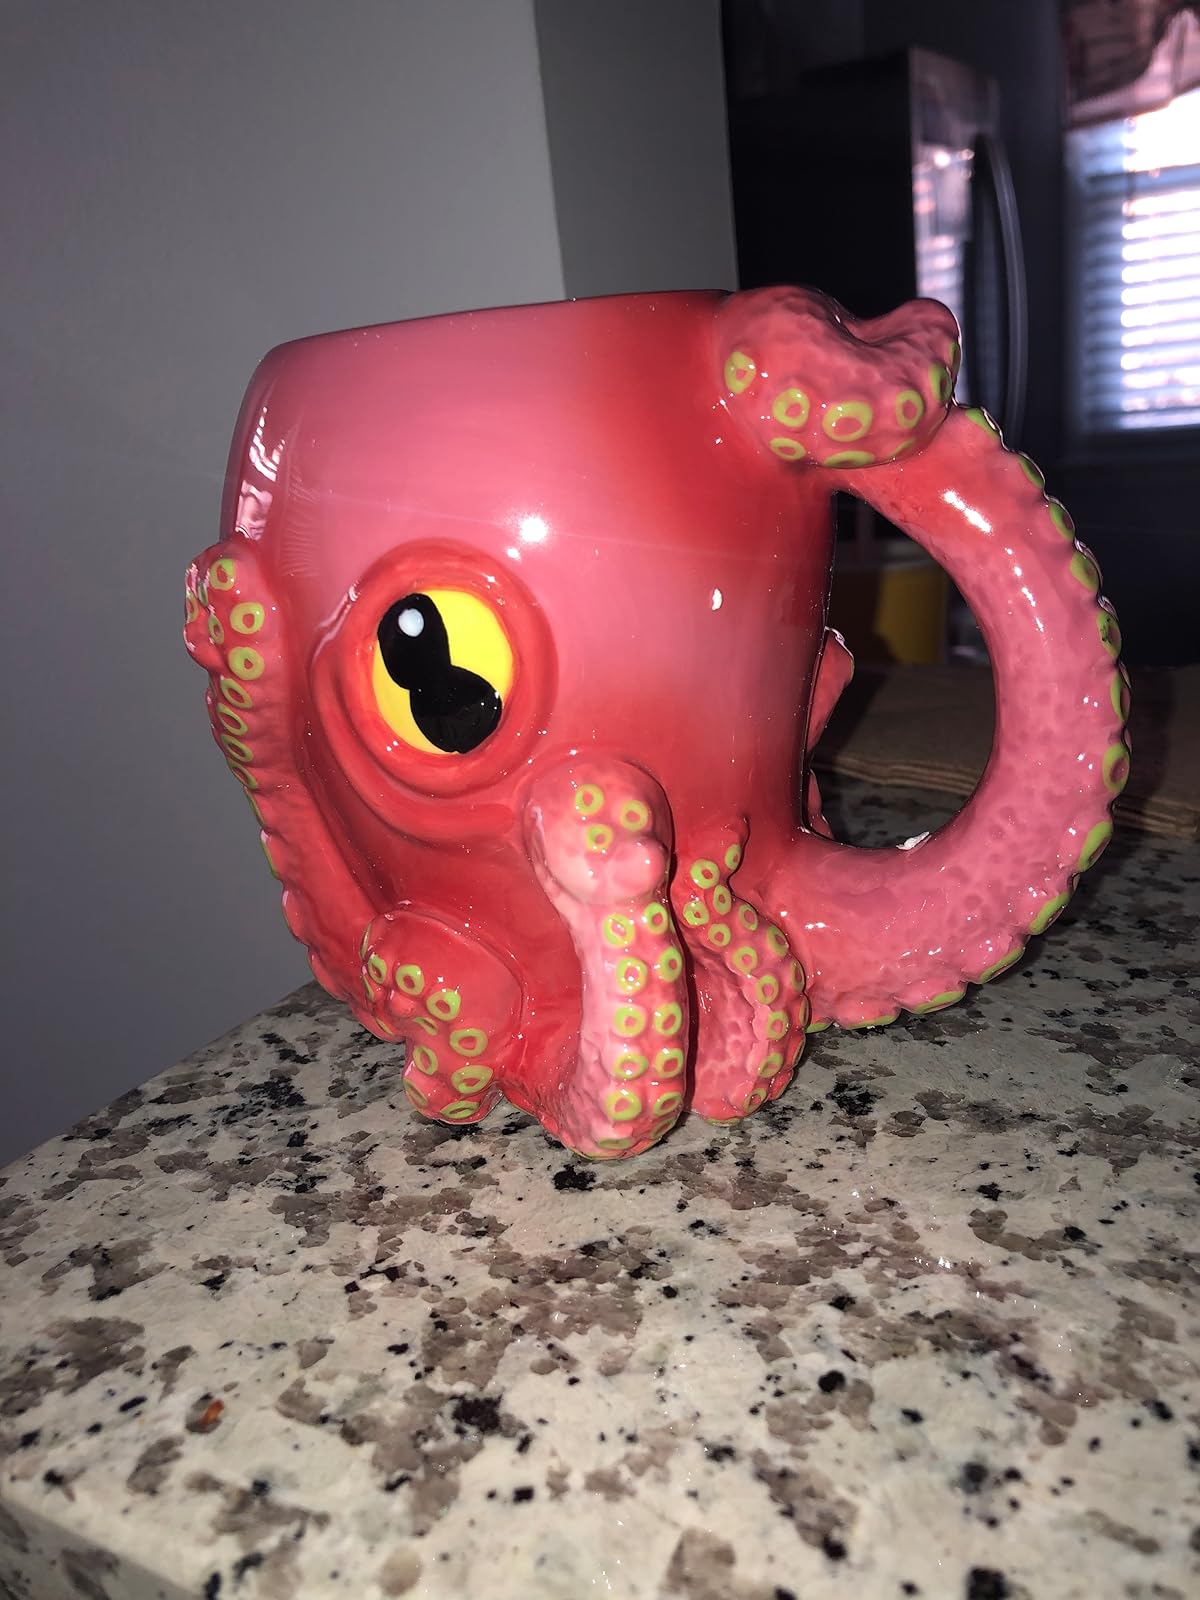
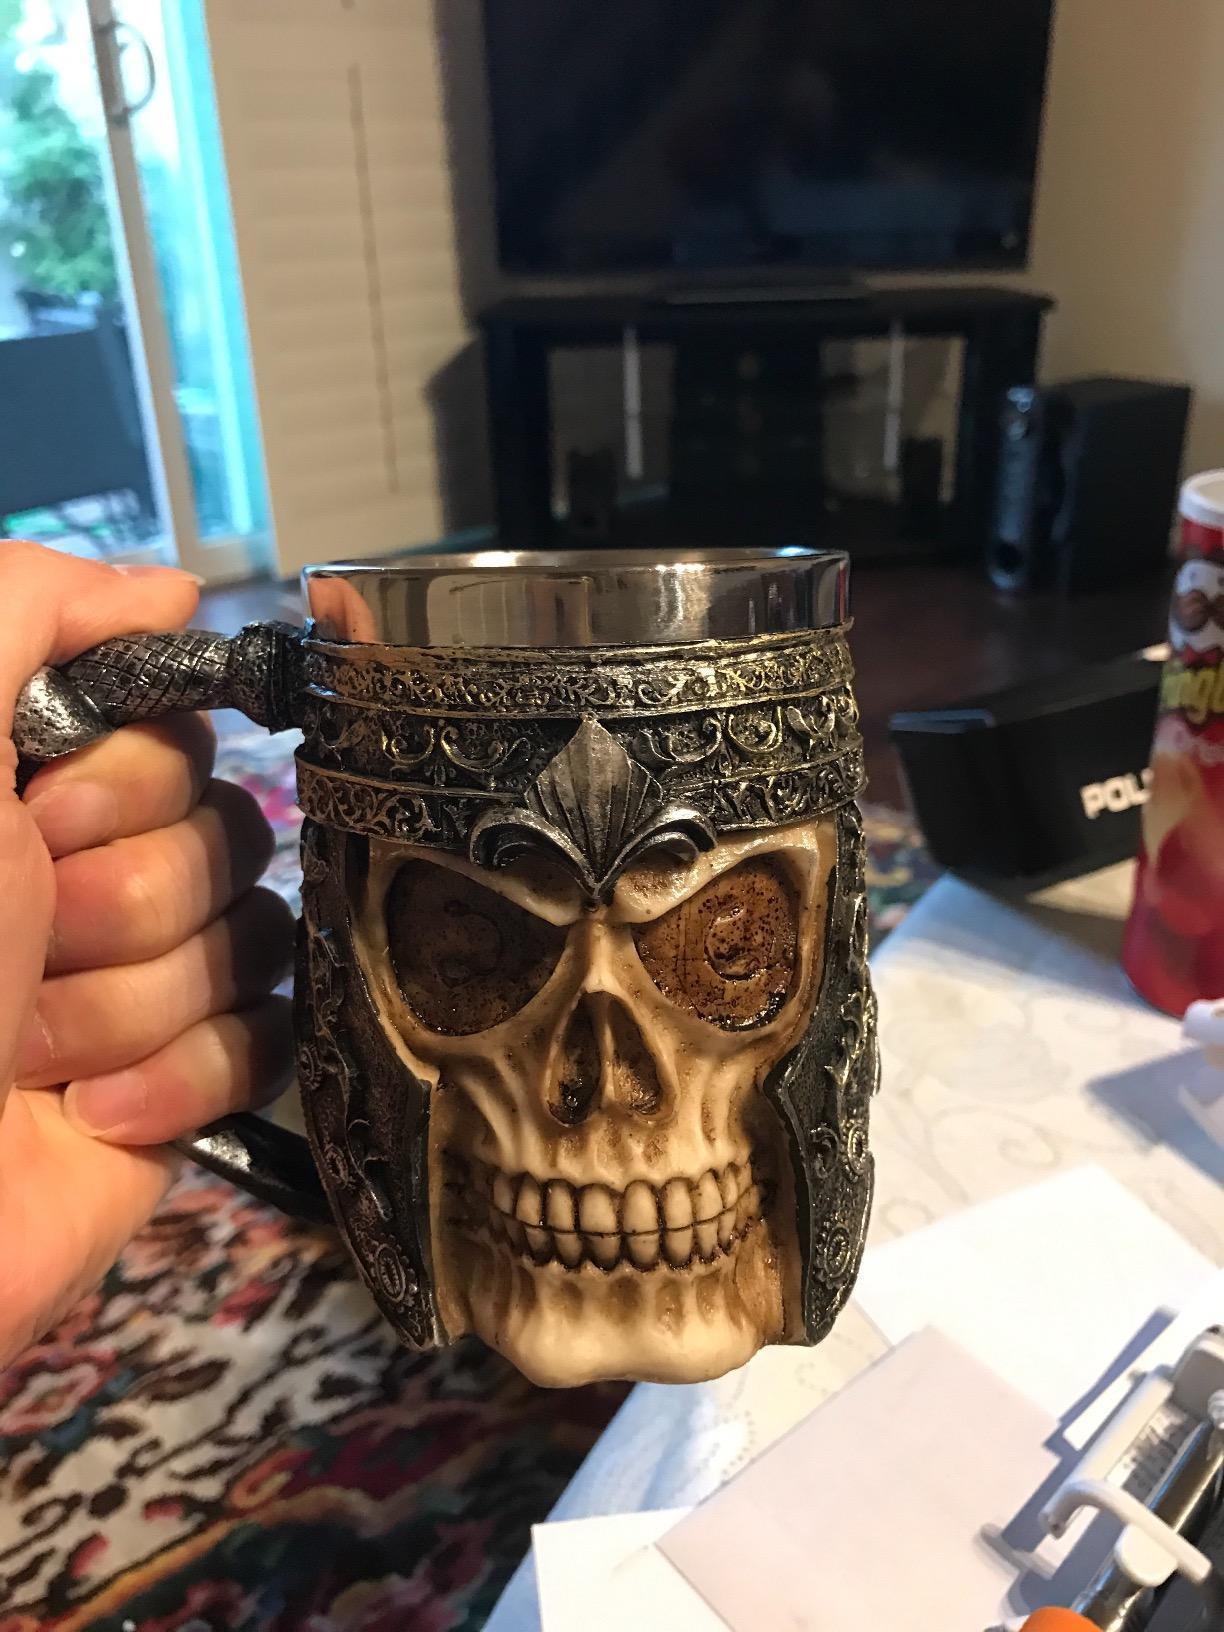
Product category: items_mug
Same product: no